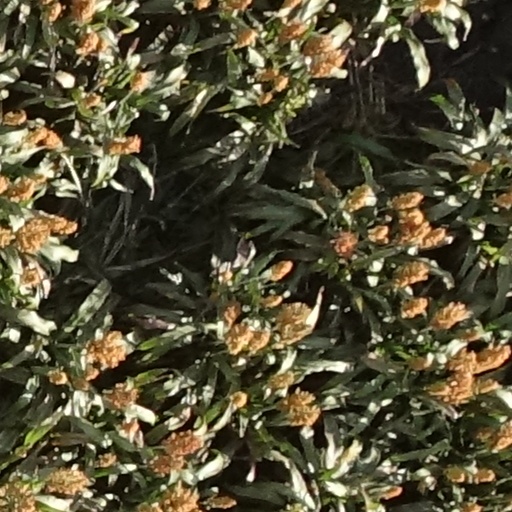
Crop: sorghum